PLM Chapel

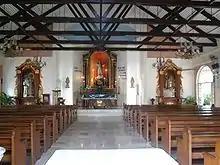
Church interior in 2007

PLM Chapel was established in 1990 through the efforts of then Bishop Teodoro Bacani Jr. It was blessed and inaugurated by Cardinal Jaime L. Sin, Archbishop of Manila, on December 17, 1990.